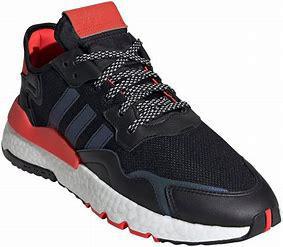
Brand: adidas
Model: originals Adidas Originals Nite Jogger